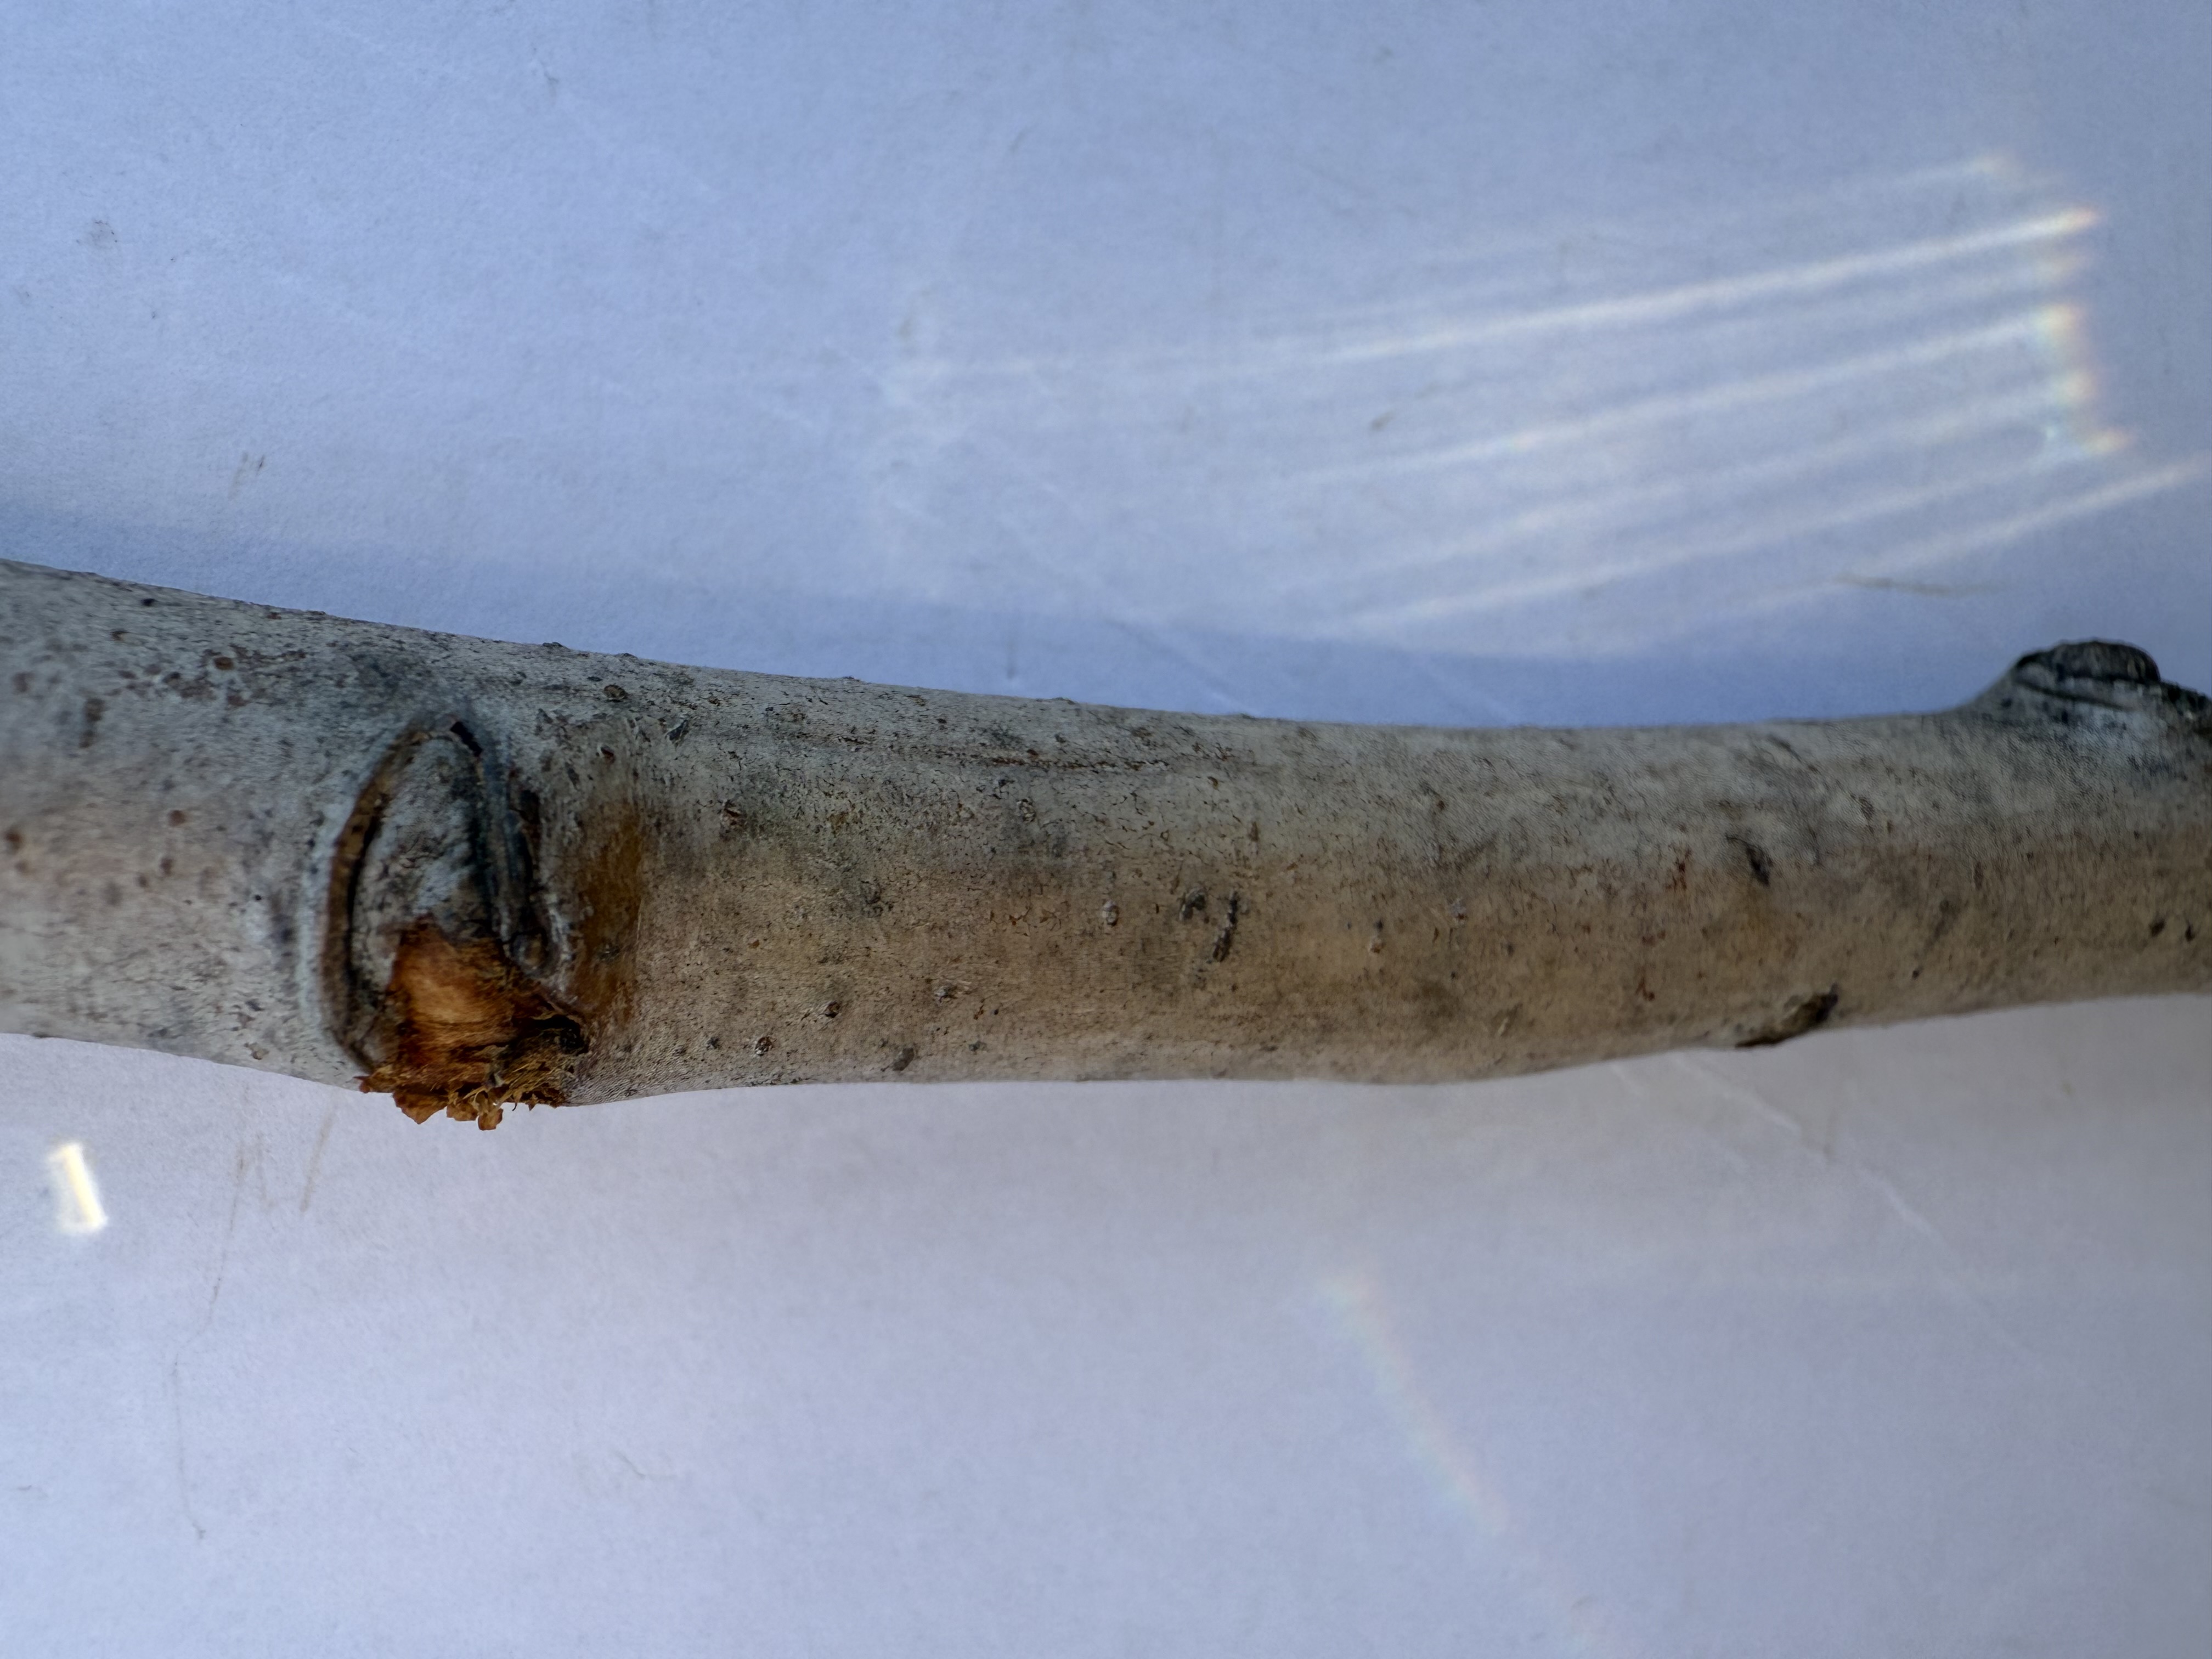
Variety: Kagizman Long Apple